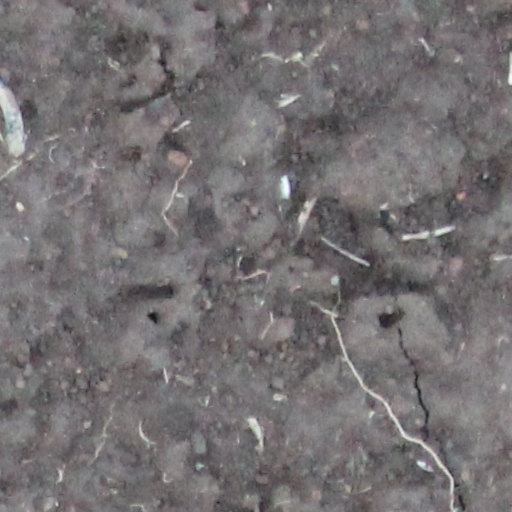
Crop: wheat